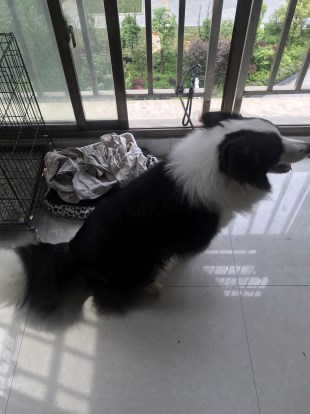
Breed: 2594-n000109-Border_collie